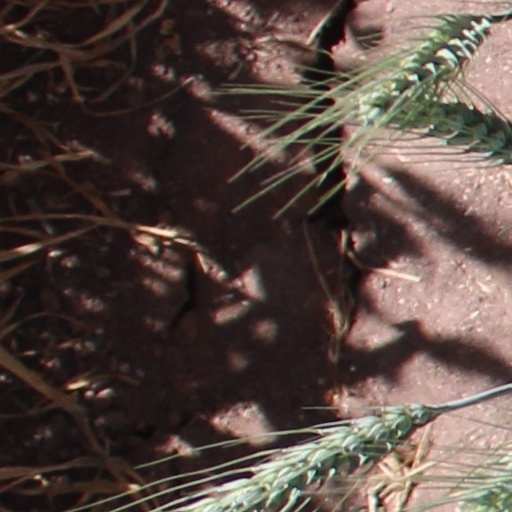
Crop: wheat